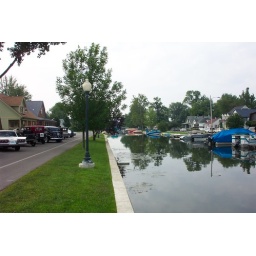
A canal in The Village at Winona - essentially a residential street for pleasure boats